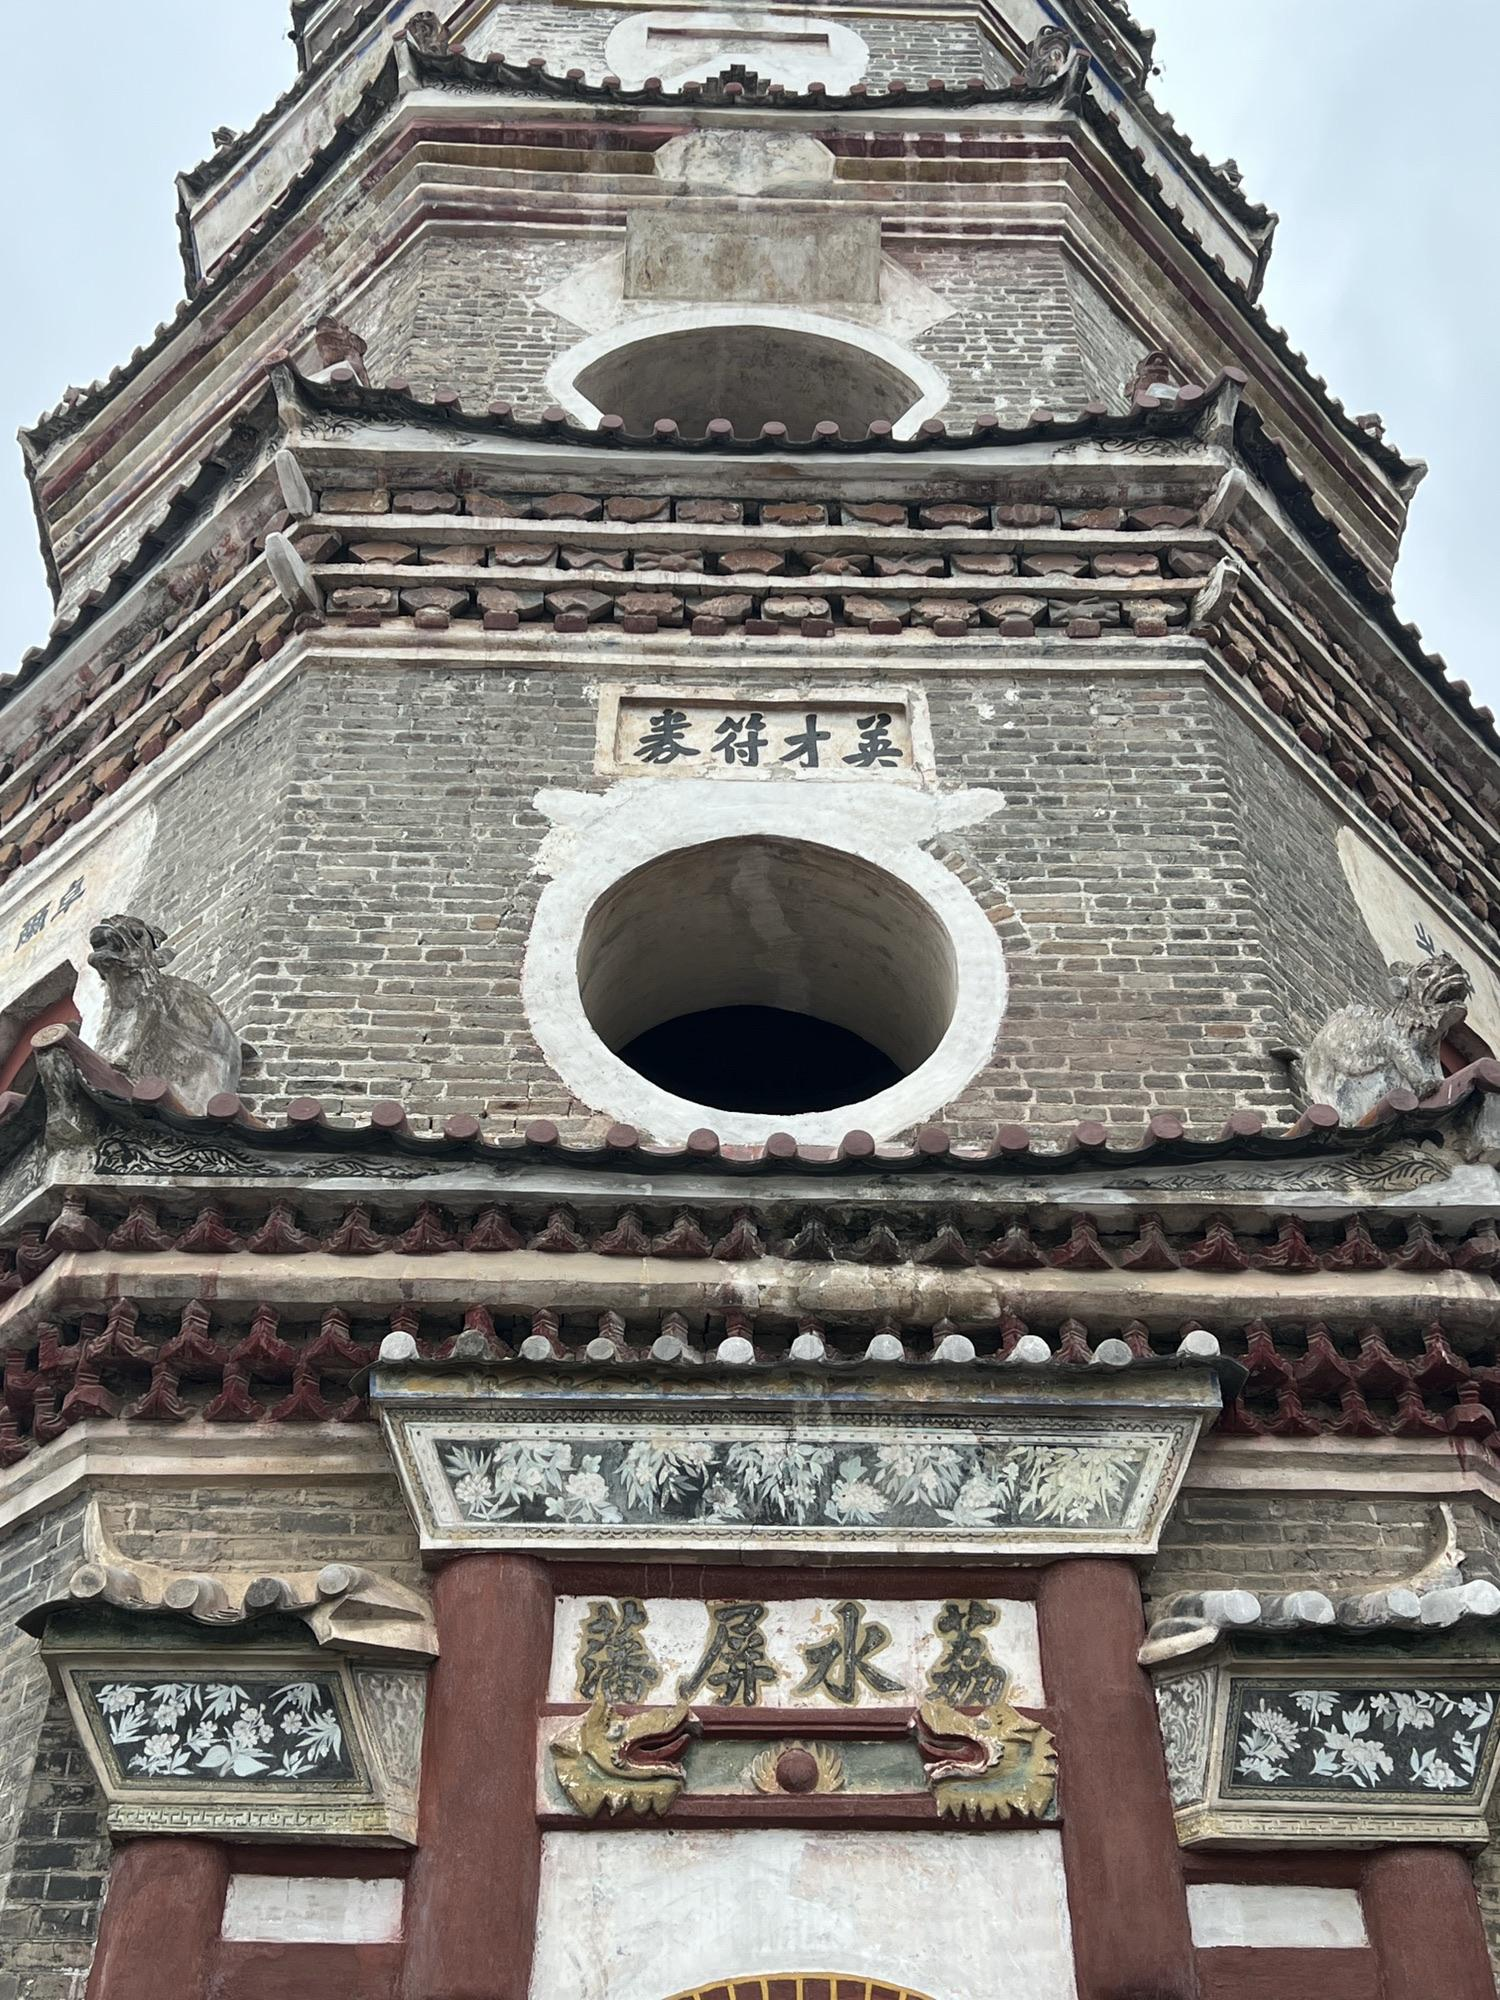
地标名称：荔浦塔
所在城市：桂林市·荔浦市